Baicalein

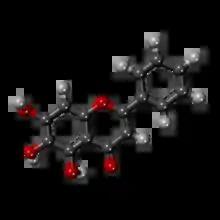

Baicalein (5,6,7-trihydroxyflavone) is a flavone, a type of flavonoid, originally isolated from the roots of "Scutellaria baicalensis" and "Scutellaria lateriflora". It is also a constituent of "Oroxylum indicum" (Indian trumpetflower) and "thyme". It is the aglycone of baicalin.